Legacy (2008 film)

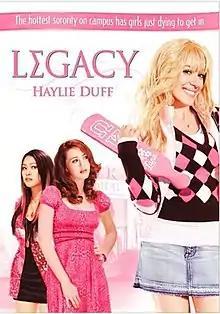
US DVD cover

Legacy, also known as Pretty Little Devils, is a 2008 American direct-to-video black comedy film directed by Irving Rothberg. It stars Haylie Duff, Madeline Zima, Monica Lo, Margo Harshman, Brett Claywell and Tom Green.